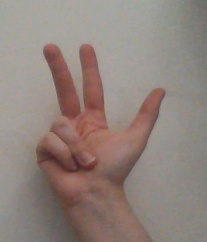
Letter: al